Okazuya

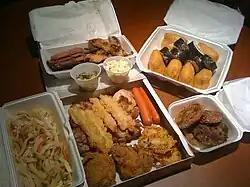
Various standard okazu items

Numerous proprietors and workers typically start very early in the morning to prepare the before opening the shop in order to target customers who purchase lunch before the start of the workday. As a result, several dishes are sold at room temperature, although a few have modernized with equipment such as food warmers. These dishes are often displayed to patrons on the window front or counter (sometimes without prices). Very few remain open past lunchtime. While many offer traditional and similar fare, ingredients and preparation of can vary greatly from one shop to another. "Fried chicken" at one shop may consist of battered boneless chicken thighs while another uses bone-in chicken wings.